John R. Hays House

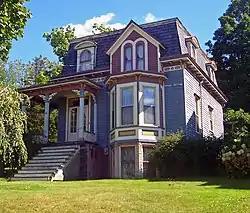
Front (north) elevation and west profile, 2007

The John R. Hays House is located on Maple Street in Walden, New York. Hayes, a prominent local businessman of the late 19th century and officer in the 124th New York Volunteer Infantry Regiment during the Civil War, built it in a Second Empire style.